Nuclear emulsion

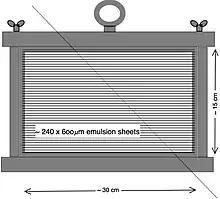
Nuclear Emulsion Stack

A stack of emulsion plates, effectively forming a block of emulsion, can record and preserve the interactions of particles so that their trajectories are recorded in 3-dimensional space as a trail of silver-halide grains, which can be viewed from any aspect on a microscopic scale. In addition, the emulsion plate is an integrating device that can be exposed or irradiated until the desired amount of data has been accumulated. It is compact, with no associated read-out cables or electronics, allowing the plates to be installed in very confined spaces and, compared to other detector technologies, is significantly less expensive to manufacture, operate and maintain. These features were decisive in enabling the high-altitude, mountain and balloon based studies of cosmic rays that led to the discovery of the pi-meson and parity violating charged K-meson decays; shedding light on the true nature and extent of the subnuclear "particle zoo", defining a milestone in the development of modern experimental particle physics.